Glossary of ancient Roman religion

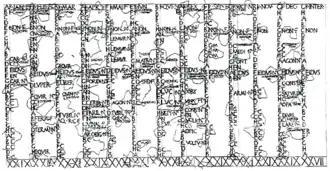
The "Fasti Antiates Maiores", a pre-Julian calendar in a reconstructed drawing

In Roman calendars, days marked "F" are "dies fasti", when it is "fas" to attend to the concerns of everyday life. In non-specialized usage, "fas est" may mean generally "it is permissible, it is right."